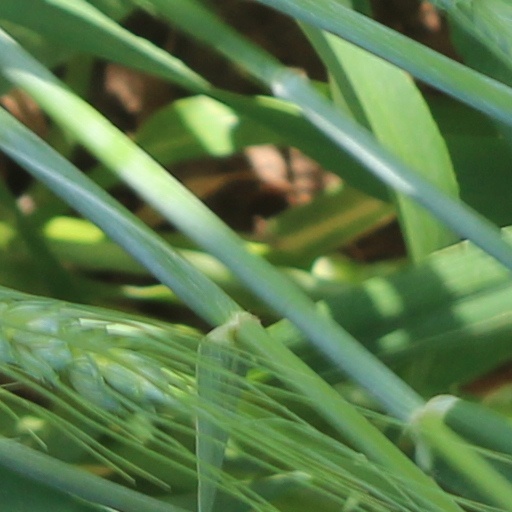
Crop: wheat